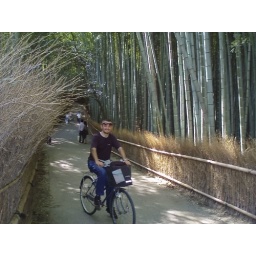
The road in the bamboo forest is really long.... so i take a bicicle ;)